Ilfracombe Iron Company

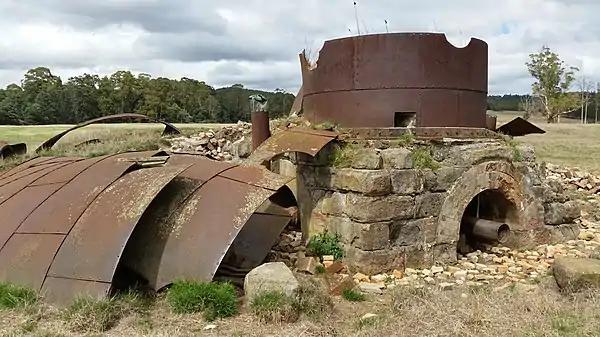
Ruin of Ilfracombe Iron Company's blast furnace (February 2018)

The Ilfracombe Iron Company (I.I.C.) was an iron mining and smelting company that operated in Northern Tasmania in 1873 and 1874. The company's operations included a blast furnace, ore mine, water wheel, village, and jetty. The I.I.C. rebuilt a disused timber-haulage tramway, terminating at Ilfracombe—now the southern part of modern-day Beauty Point—which it extended at both ends to reach its iron ore mine and its jetty. The ruin of its blast furnace is significant, as one of the only three such ruins of 19th-Century iron-smelting blast furnaces in Australia and the only one in Tasmania. It is the only remaining ruin—in Australia—of a 19th-Century blast furnace that had an iron shell.